Shenzhen Metro

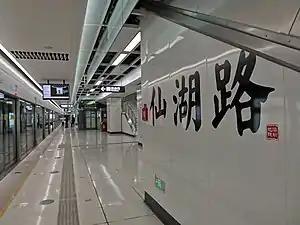
Xianhu Road station of Line 2

Line 2, formerly known as Shekou line, runs from Chiwan to Liantang. Line 2 is connected with Line 8 at Liantang station. The line is operated by SZMC (Shenzhen Metro Group). Line 2's color is dark orange, the same as Line 8.